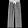
Label: Trouser